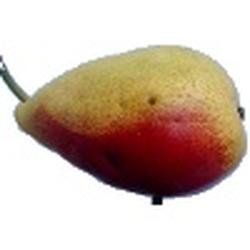
Label: Pear